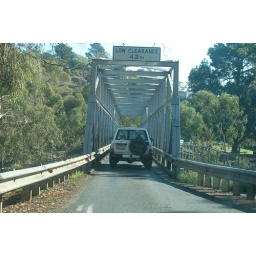
One car at a time, please. This is one of the bridges across the river in Geelong, VIC.